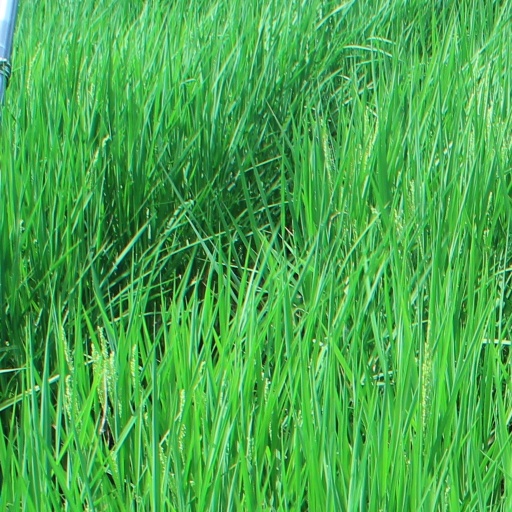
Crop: rice